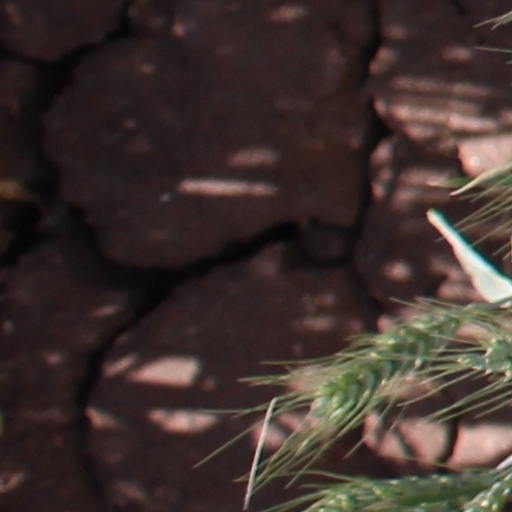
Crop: wheat